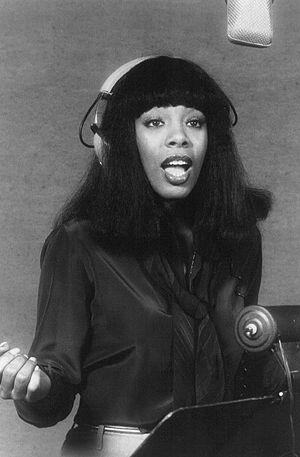
LaDonna Andrea Gaines, connue sous son nom de scène Donna Summer, née le 31 décembre 1948 à Boston et morte le 17 mai 2012 à Key West, est une chanteuse de disco et pop rock américaine. Surnommée « La Reine du Disco », elle est une vedette du genre durant les années 1970 et 1980.
Les Afro-Américains, sont le groupe ethnique formé par les citoyens des États-Unis d’ascendance totale ou partielle d'Afrique subsaharienne. La grande majorité des Afro-Américains sont des descendants d'esclaves déportés entre 1619 et 1810.